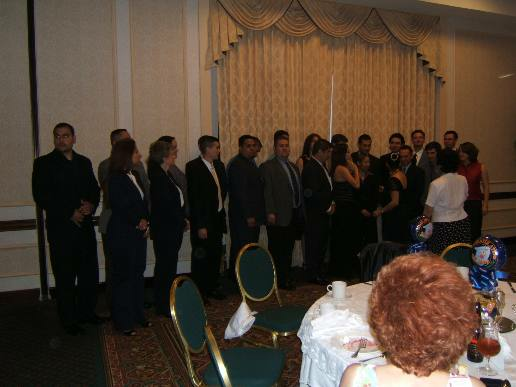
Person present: Yes